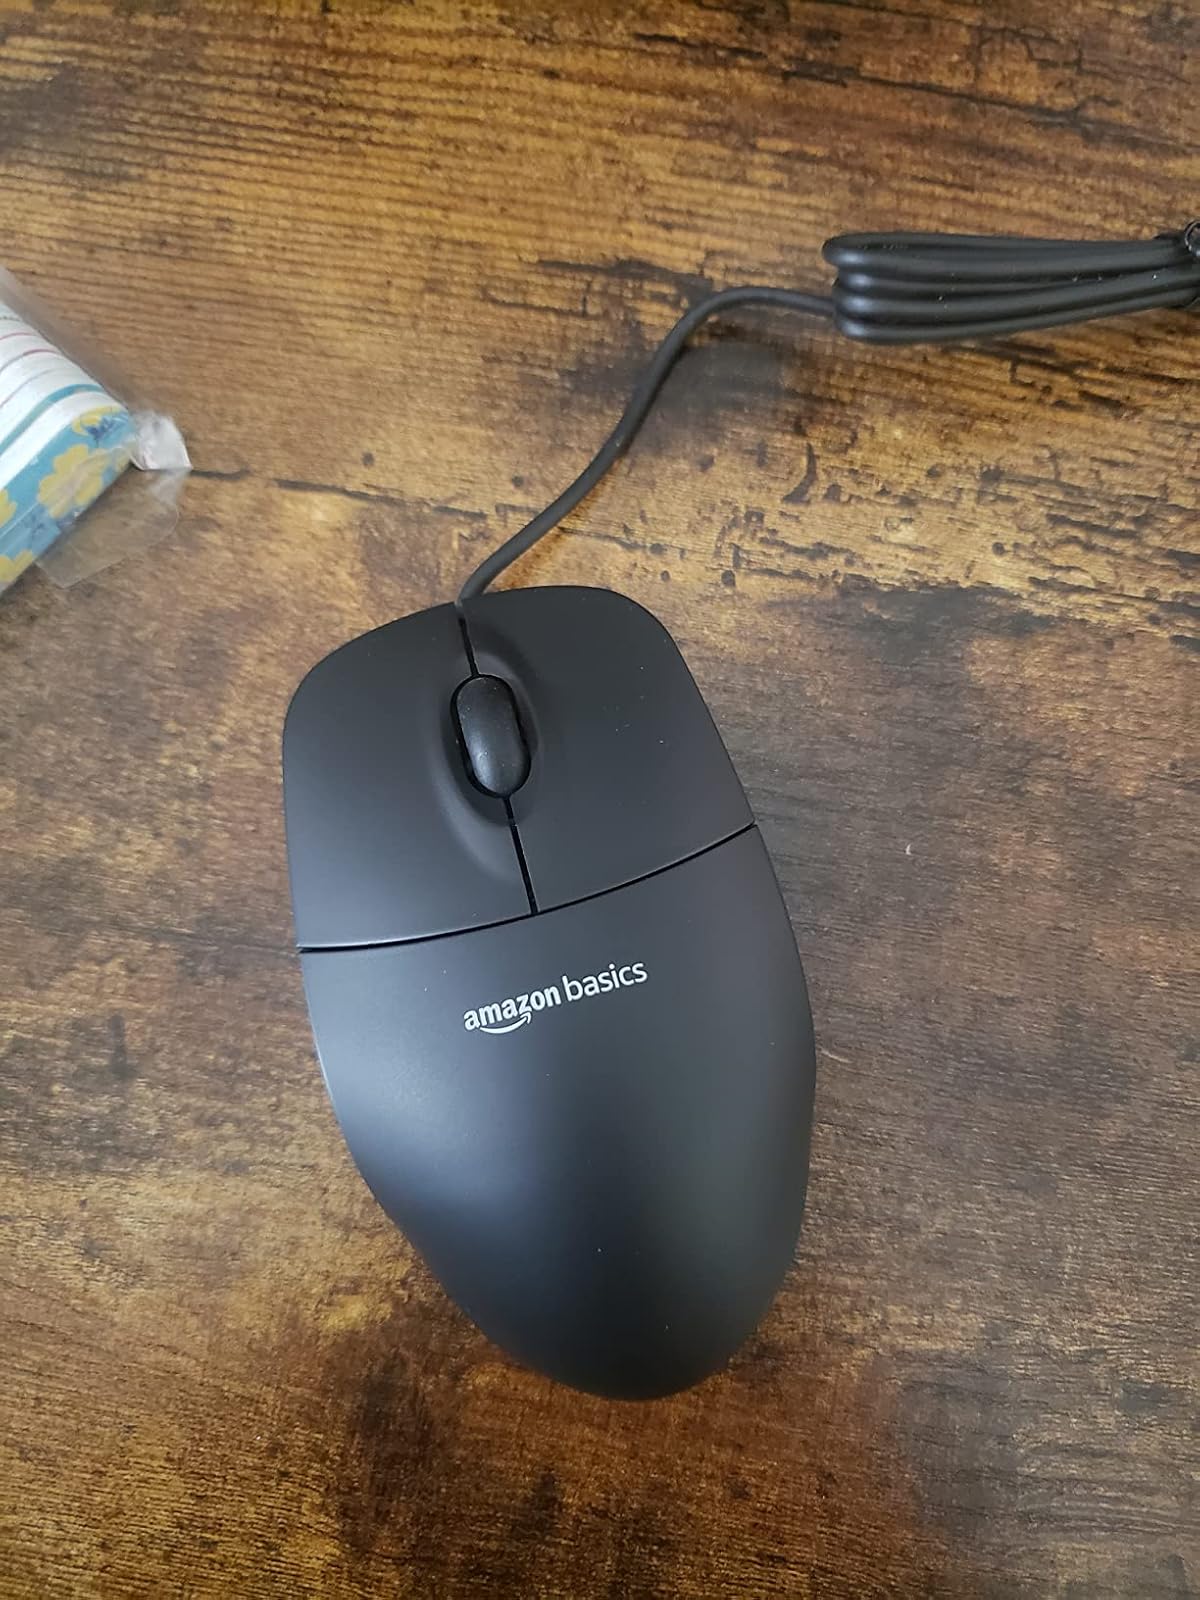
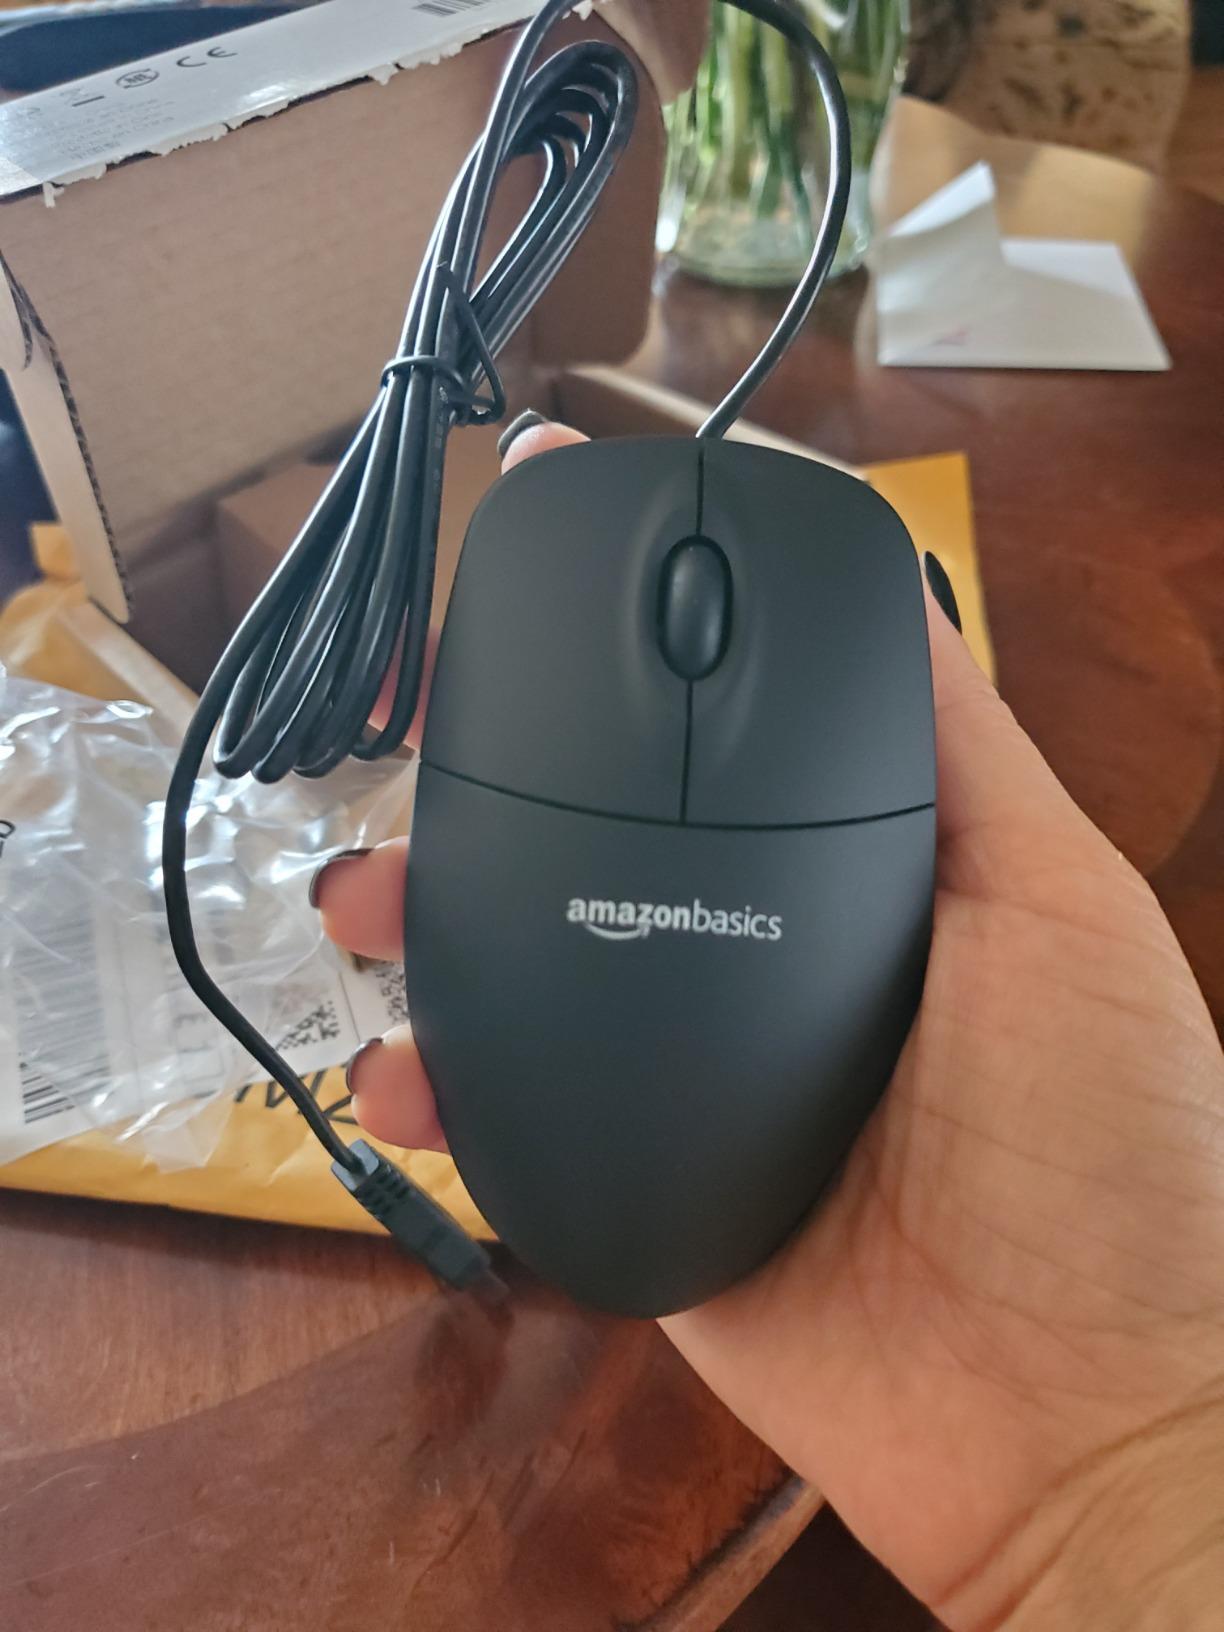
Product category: mouse
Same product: yes